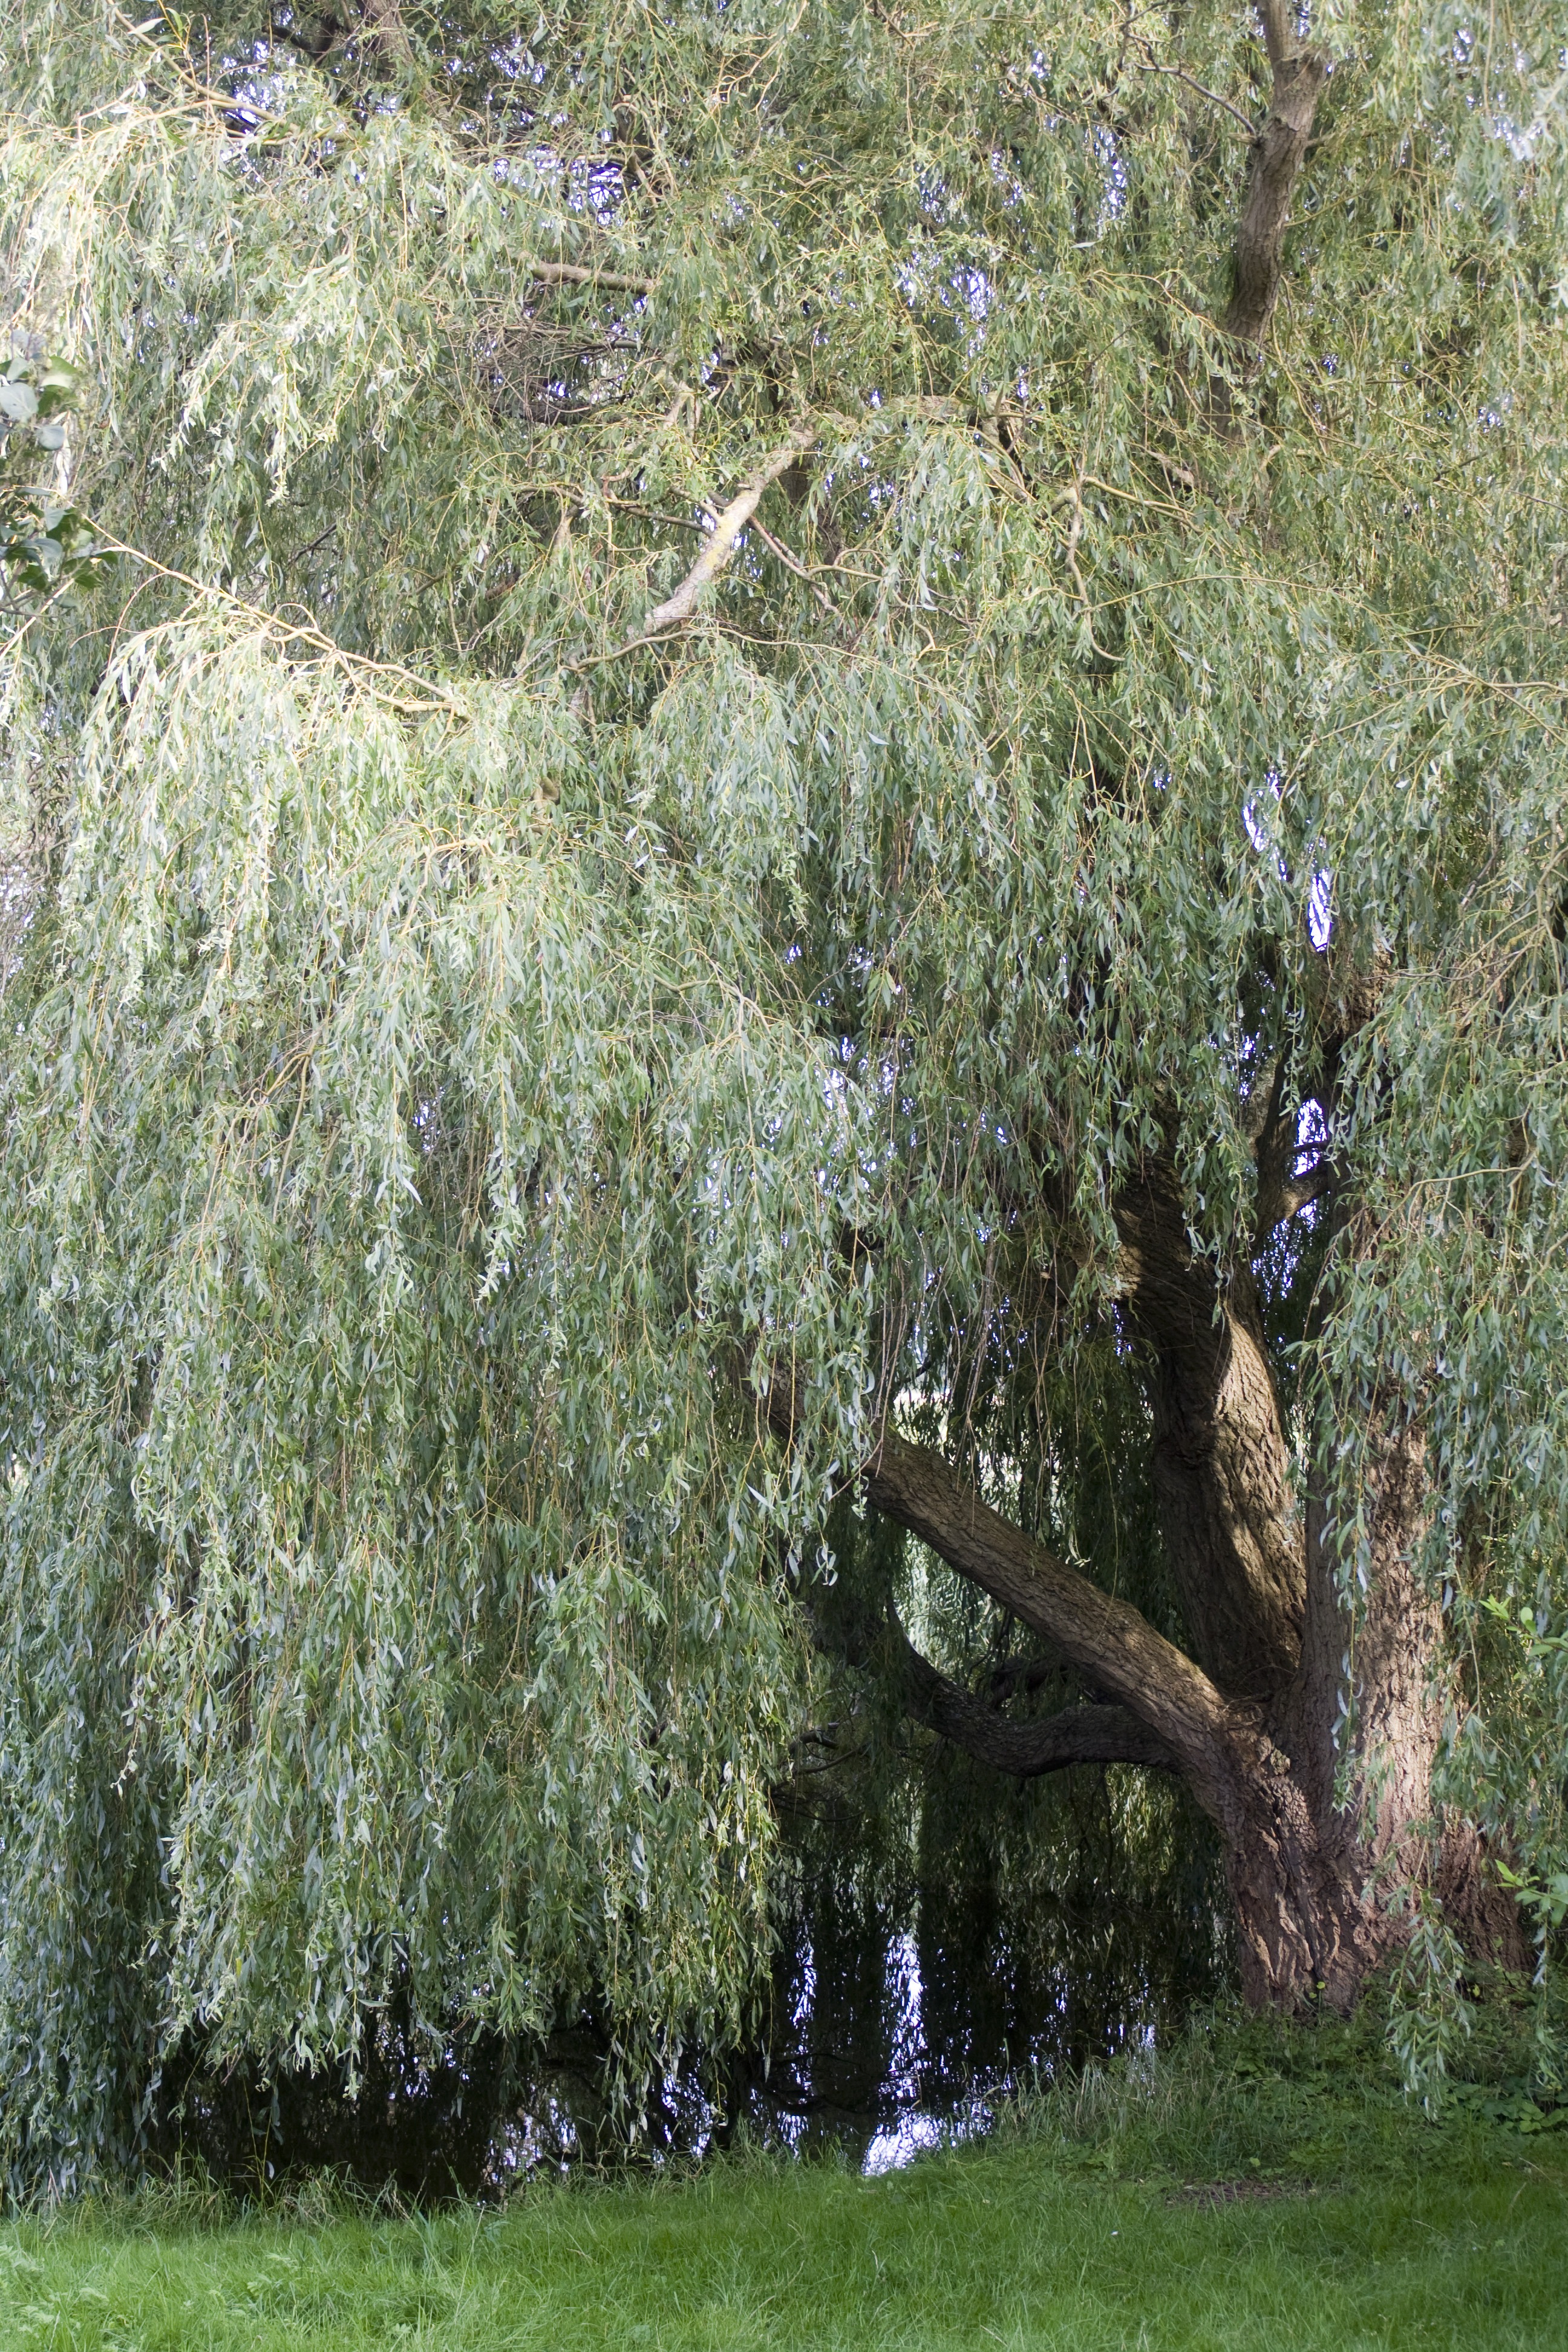
tree, grass, plant, flower, produce, pasture, evergreen, botany, garden, flora, willow, shrub, woodland, ecosystem, flowering plant, weeping willow, grass family, woody plant, land plant